Ludwig Maximilian University of Munich

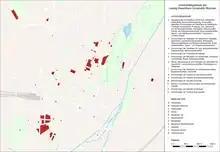
LMU's institutes and research centers are spread throughout Munich.

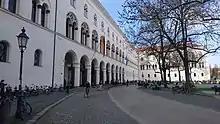
Entrance to LMU's main building

The university has continued to be one of the leading universities of West Germany during the Cold War and in the post-reunification era. In the late 1960s, the university was the scene of protests by radical students.